Question: Please indicate a possible affordance area of the baseball bat that can be used for holding
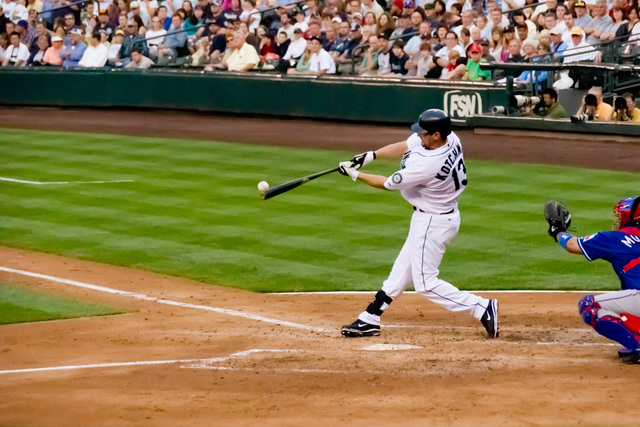
Answer: [331.5, 146.5, 378.5, 177.5]